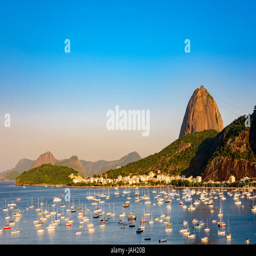
neighborhood with their boats and the hill